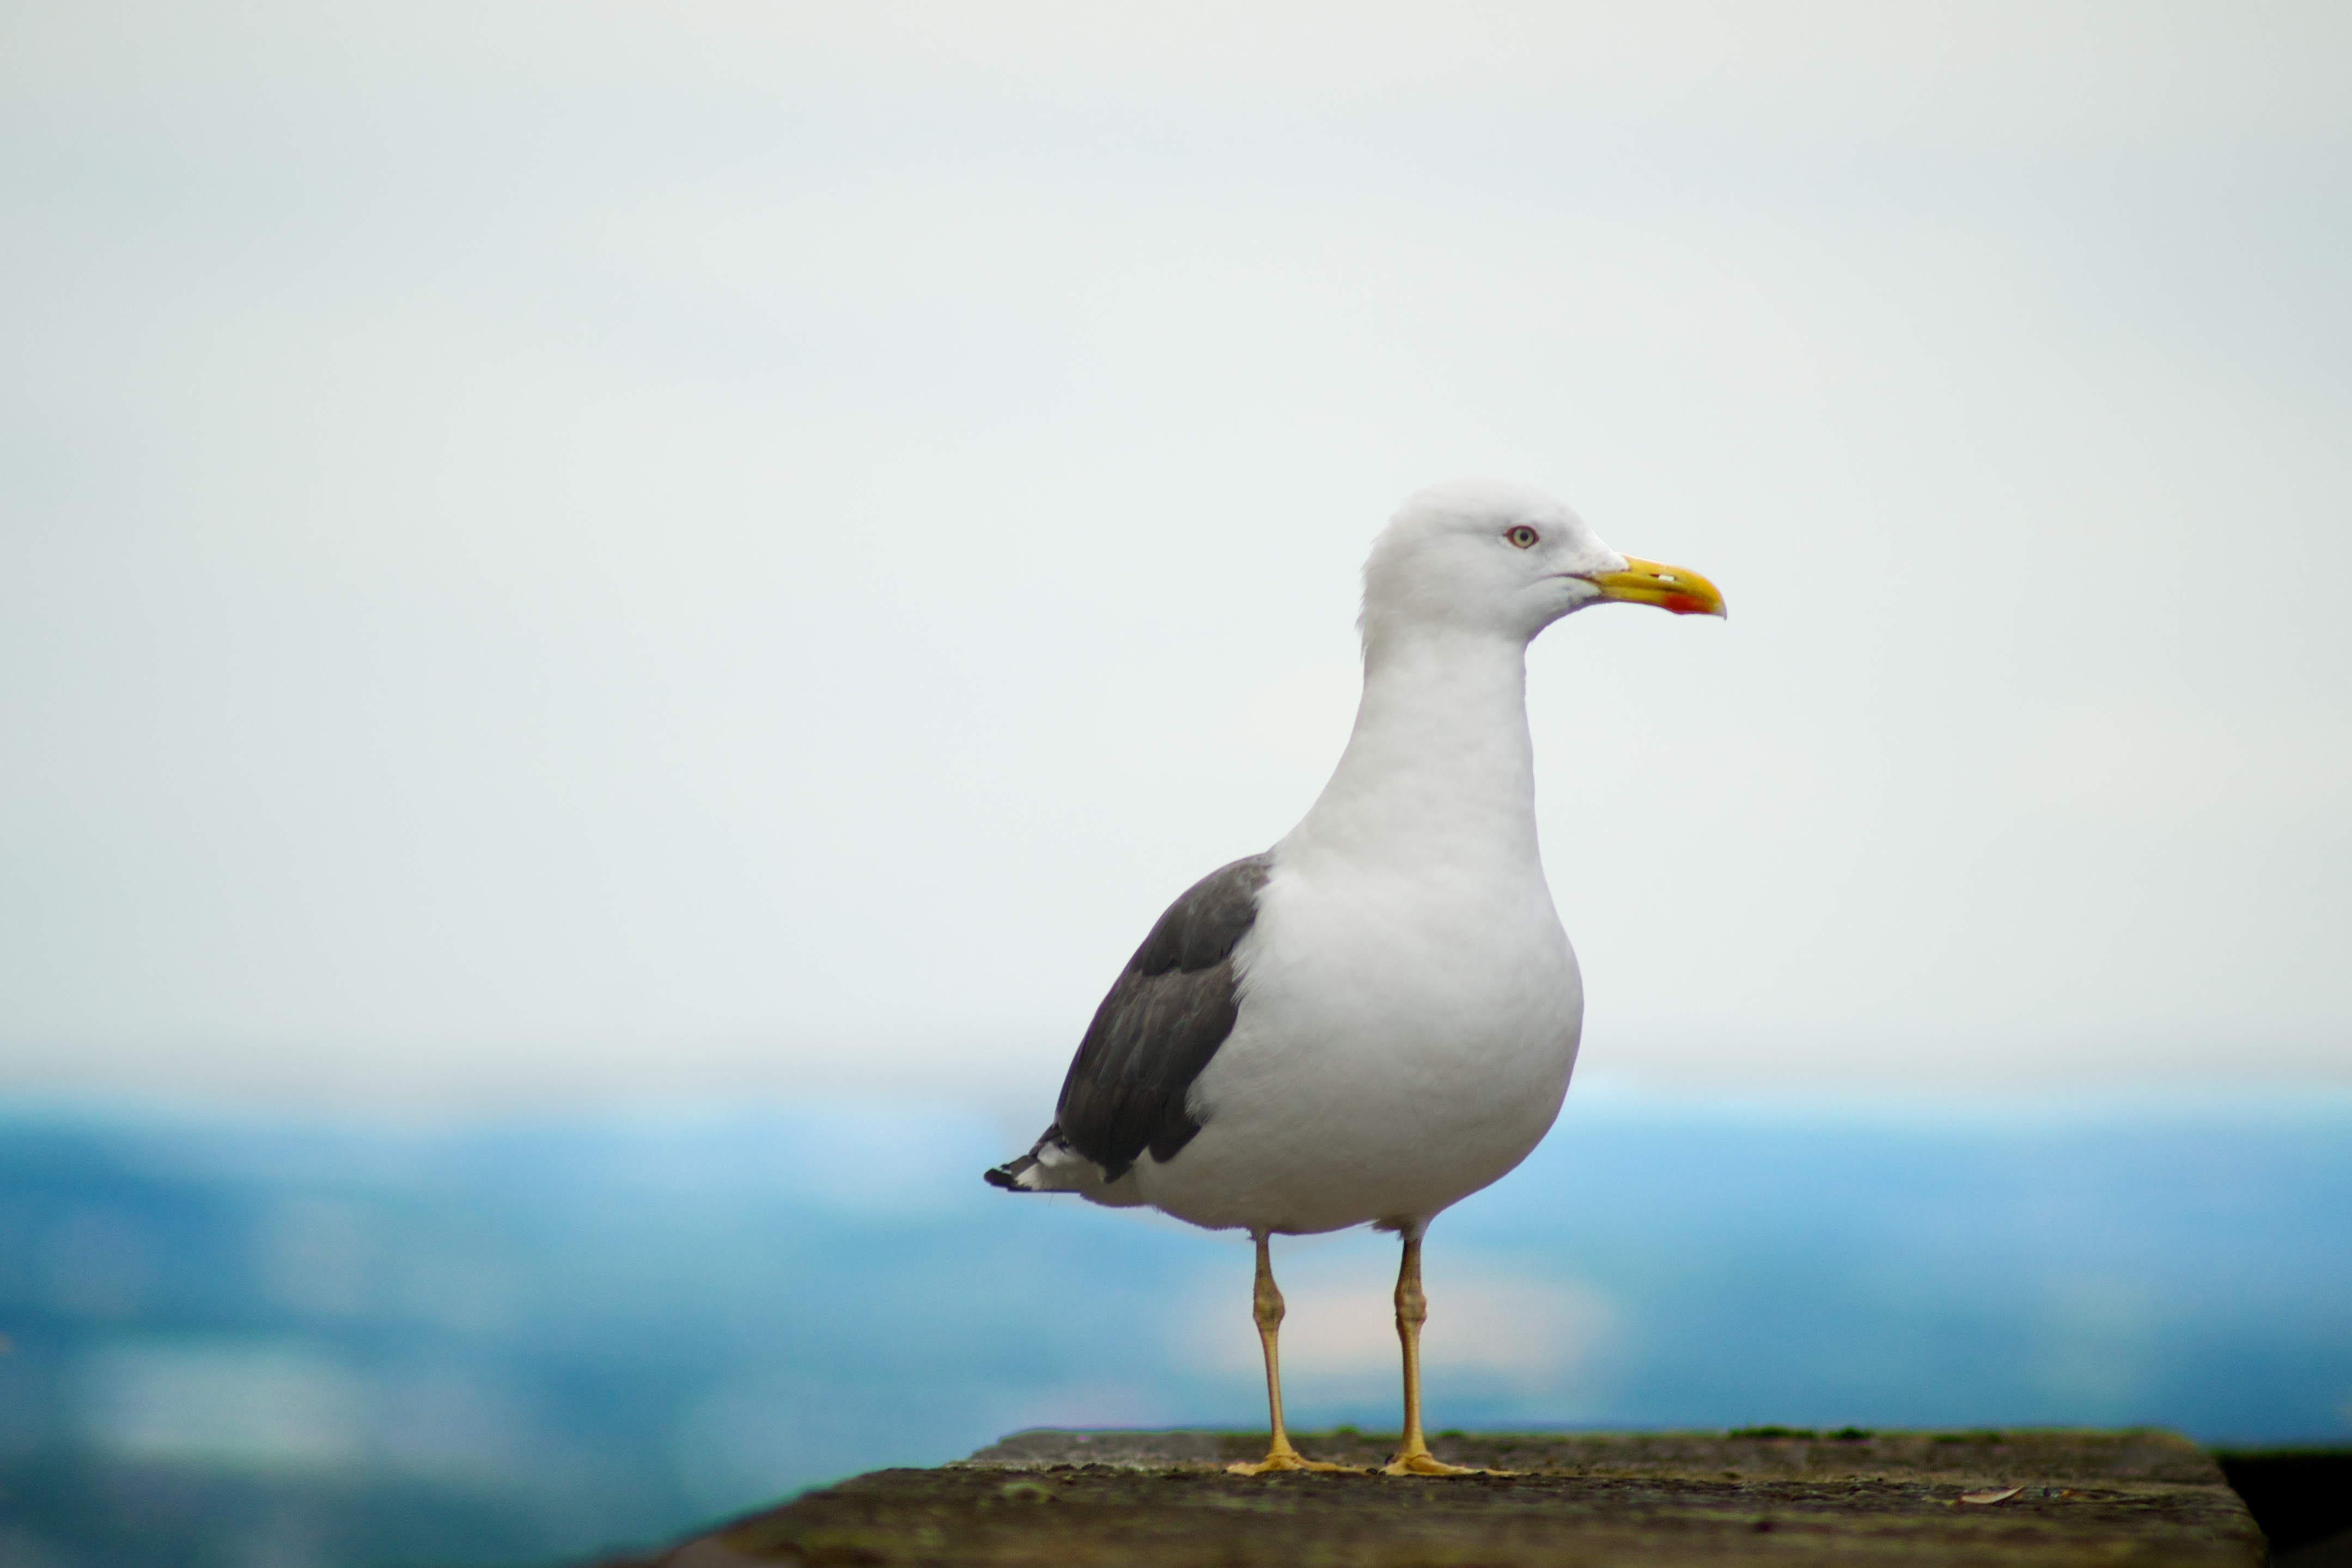
bird, animal, seabird, seagull, gull, beak, fauna, vertebrate, charadriiformes, european herring gull, great black backed gull